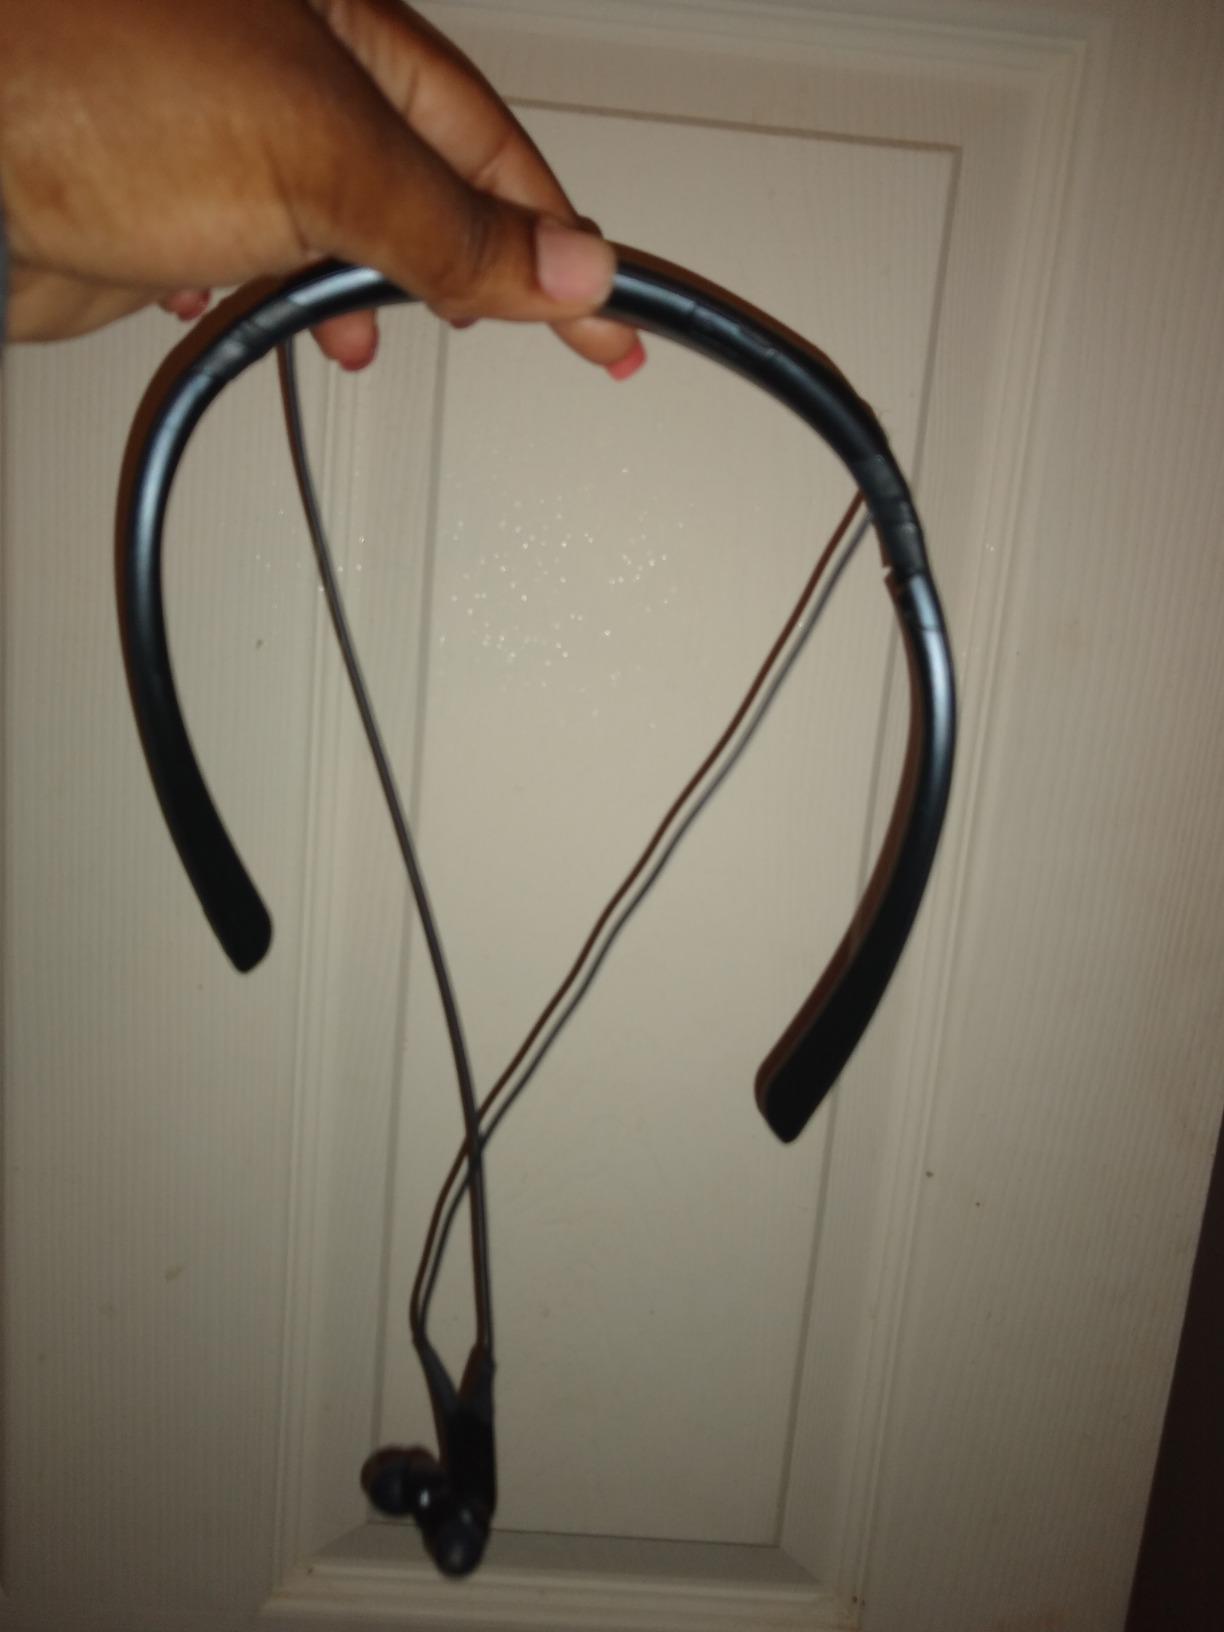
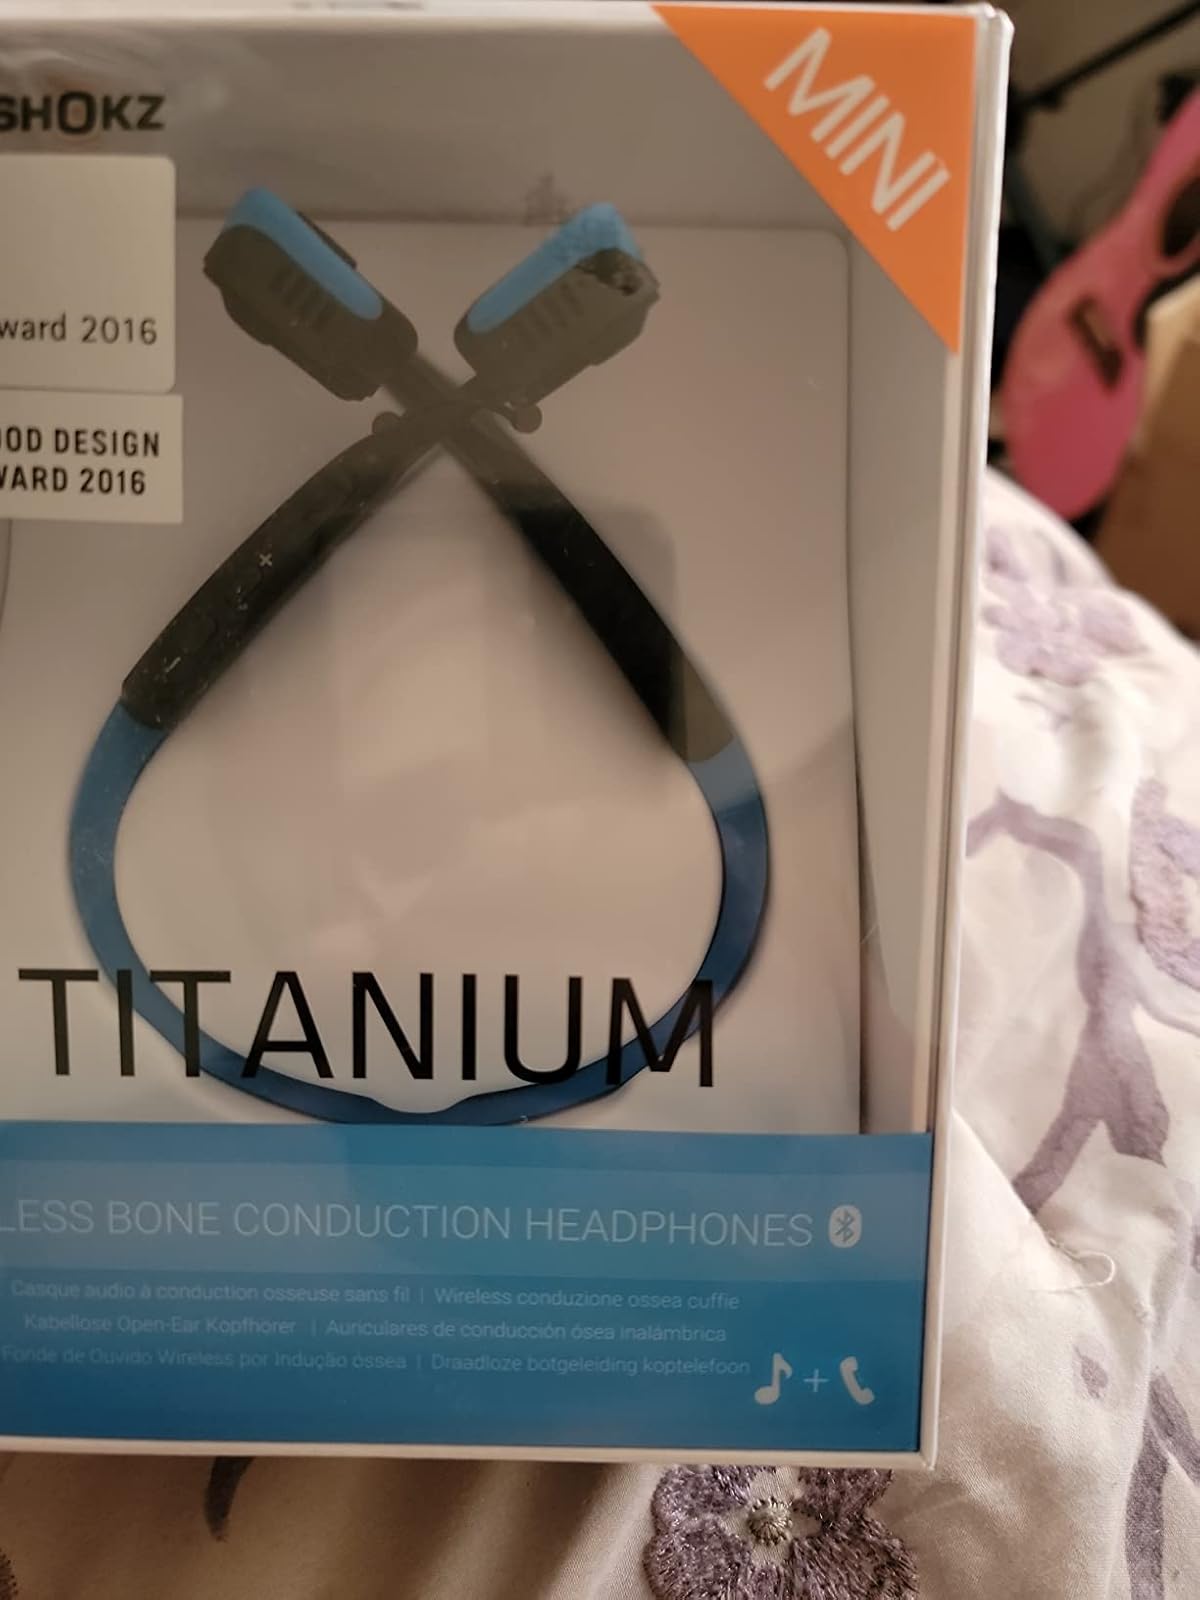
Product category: headphones
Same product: no